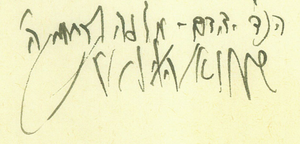
Shmuel HaLevi Wosner est un rabbin israélien, ayant étudié avant la Seconde Guerre mondiale en Pologne, un des grands décisionnaires de la loi juive. Il est connu comme le Shevet HaLevi, son œuvre majeure.